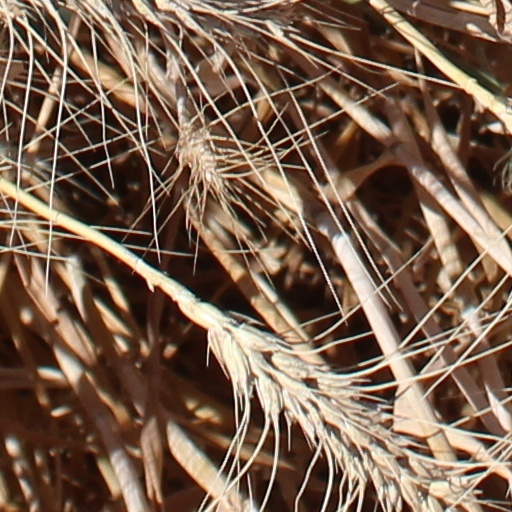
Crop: wheat